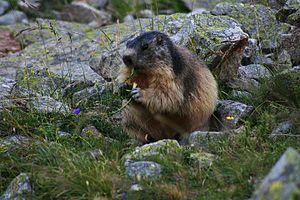
Un moment de partage
Le parc national des Écrins est un parc national français créé en 1973, après avoir été préfiguré dès 1913. Il est situé dans les Alpes, s'étendant sur une grande partie du massif des Écrins. Il se situe sur des communes de deux départements : l'Isère et les Hautes-Alpes et chevauche la limite entre Alpes du Nord et Alpes du Sud en France, formée par la ligne de partage des eaux entre le bassin hydrographique de l'Isère et celui de la Durance.